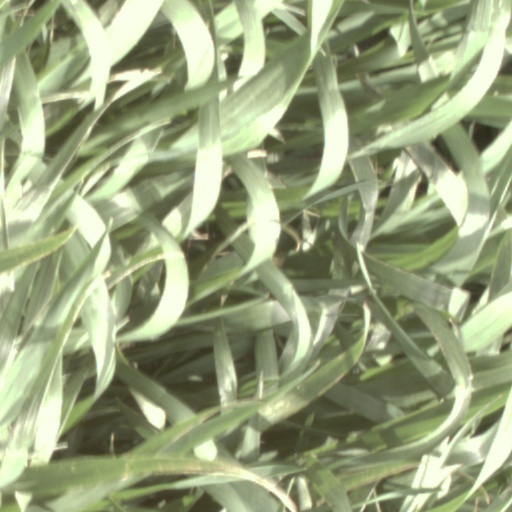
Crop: wheat